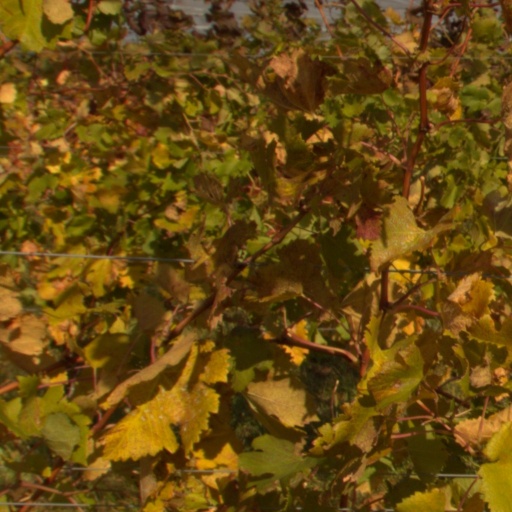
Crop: grape